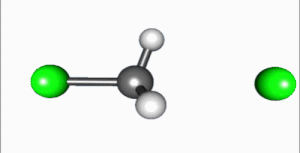
Nukleofil substitution
Eksempel på nukleofil substitution
En nukleofil substitution er en af de mest alsidige reaktioner inden for organisk kemi. I en nukleofil substitutionsreaktion erstattes et nukleofilt atom med et andet.